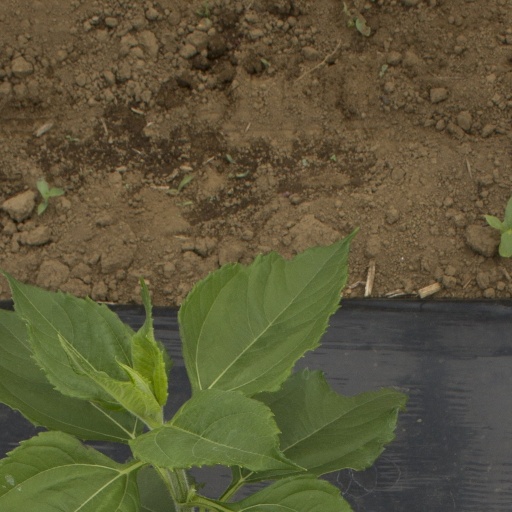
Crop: Jerusalem artichoke